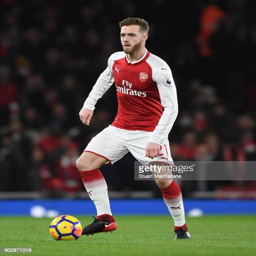
football player during the match